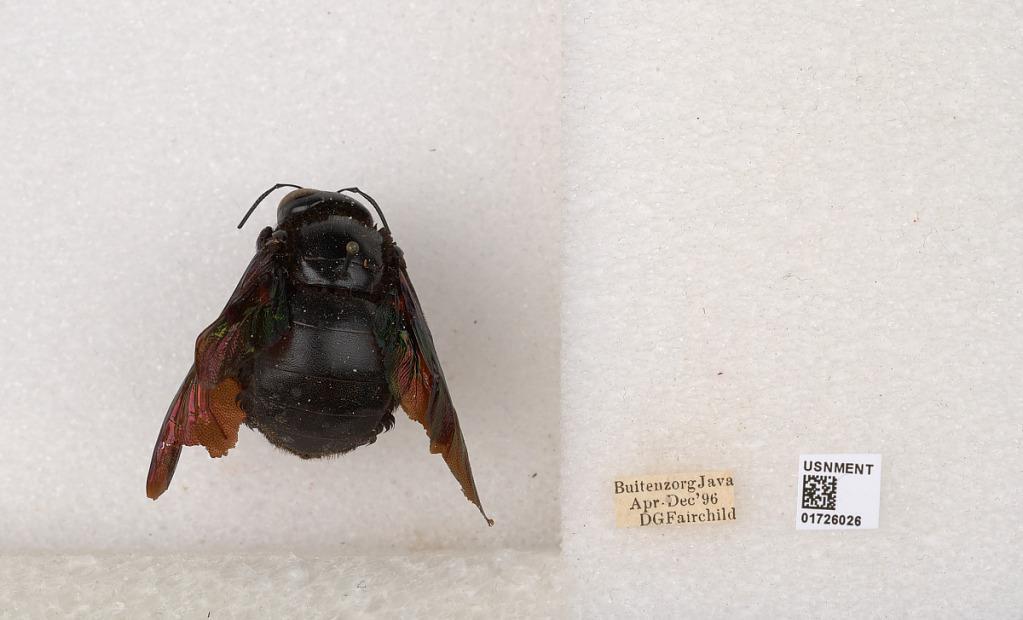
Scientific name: Xylocopa (Mesotrichia) latipes (Drury)